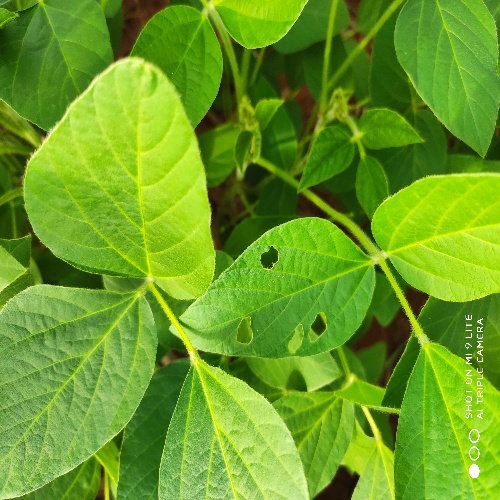
Label: Caterpillar